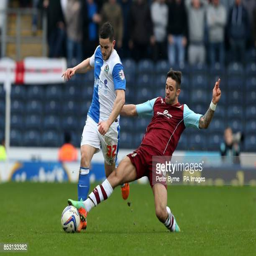
award winner slides in on and football player during the match